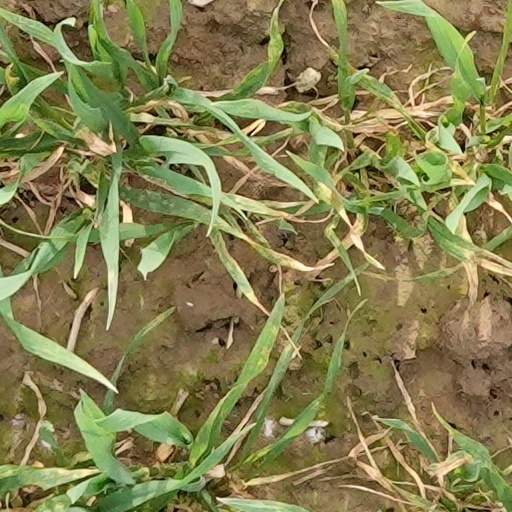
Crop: wheat